Dennis Pavao

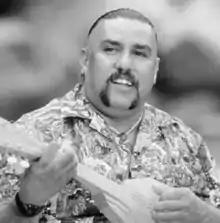

Dennis Pavao (July 11, 1951 – January 19, 2002), was one of several Hawaiian musicians who, during the 1970s, led a Hawaiian music renaissance, reviving Hawaiian music, especially "ka leo ki'eki'e," or Hawaiian falsetto singing. Along with his cousins, Ledward and Nedward Kaapana, Pavao started the group Hui Ohana. Hui Ohana became the premier falsetto group in Hawaii. After the breakup of Hui Ohana, Dennis Pavao moved on to pursue a solo career.